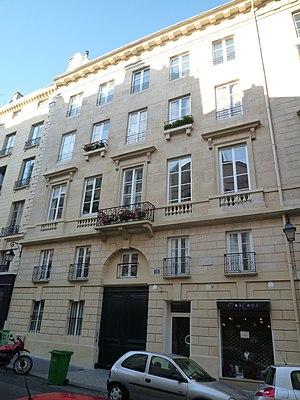
Cet article recense les monuments historiques du 6ᵉ arrondissement de Paris, en France.